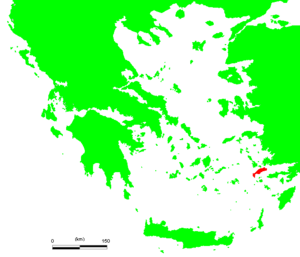
Kos
Kos' beliggenhed i det Ægæiske Hav
Kos er en græsk ø i det Ægæiske Hav på ca. 295 km² med ca. 30.000 indbyggere, hvoraf de fleste bor i og omkring byen Kos. Øen er med i øgruppen Dodekaneserne.